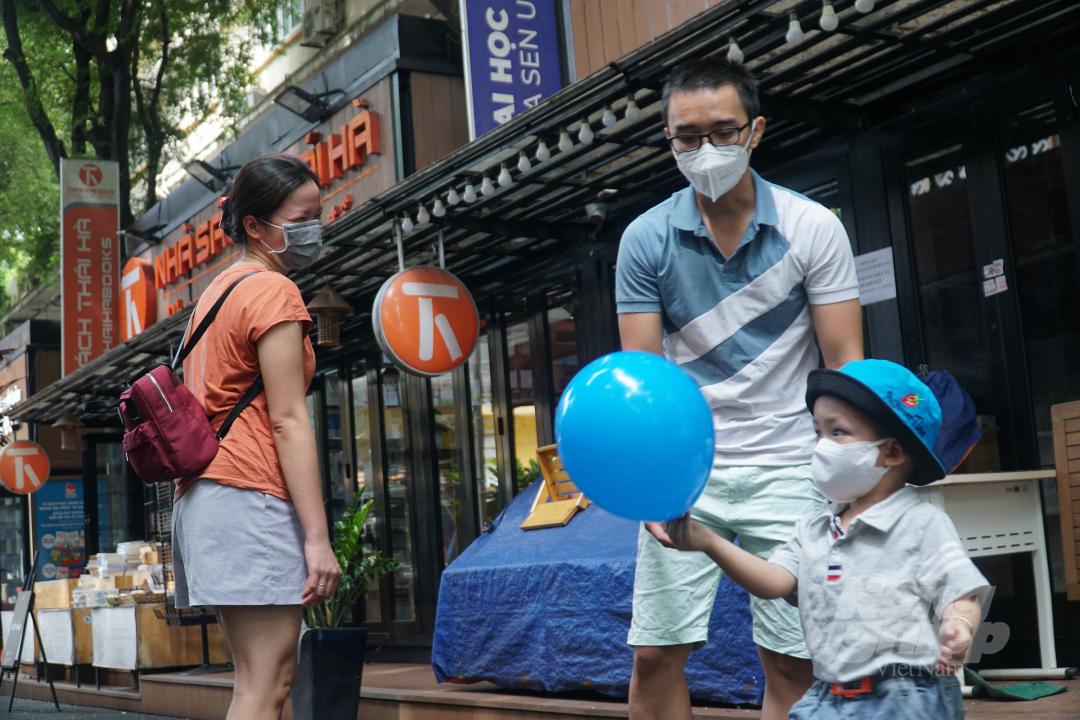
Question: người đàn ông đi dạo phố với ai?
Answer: với một cậu bé và một người phụ nữ